Willow Palisade

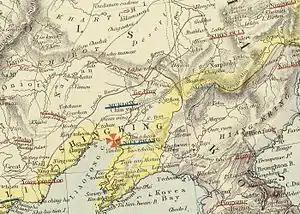
The three sections of the Willow Palisade on an 1883 map

Willow Palisade was a system of ditches and embankments that was planted with willows, was intended to restrict movement into Manchuria (including Northeast China and Outer Manchuria), and was built by the Qing dynasty of China during the late 17th century. It is often conveniently divided into three connected sections: the western and eastern sections, forming the Inner Willow Palisade around Liaodong Peninsula, and the northern section, also known as the Outer Willow Palisade, separating the traditionally Manchu areas (to the east) from the traditionally-Mongol area (to the west) north of the Inner Palisade.